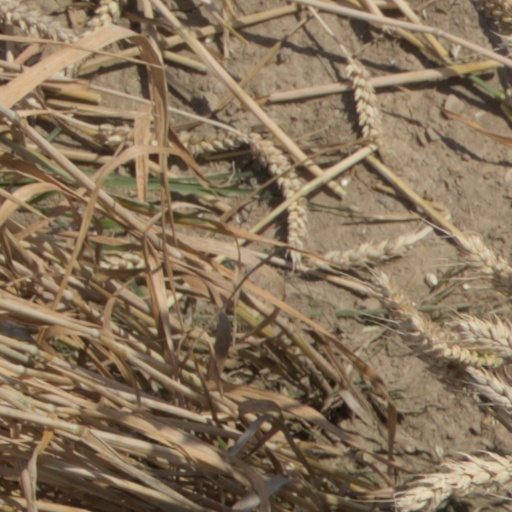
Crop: wheat